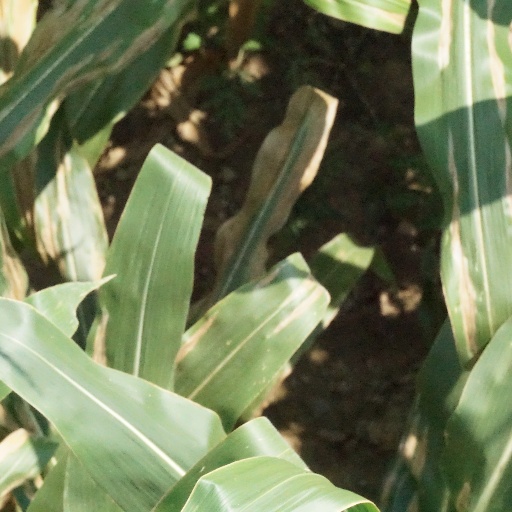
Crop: maize; corn